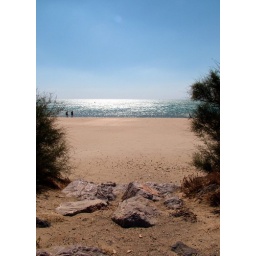
back in 2006 when you could still park the car beside the road and get straight onto an incredible beach